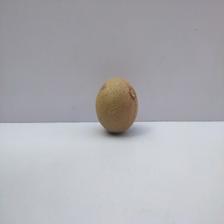
Size: Small